Fister (municipality)

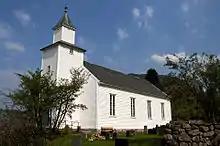
Fister Church

The municipality of Fister was established on 1 July 1884 when the municipality of Hjelmeland og Fister was divided into two municipalities: Hjelmeland and Fister. Initially, Fister had 832 residents.